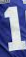
Number: 1